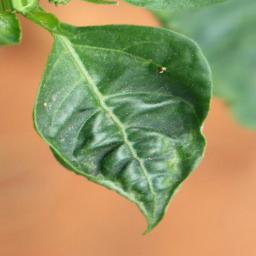
Label: mites_and_trips